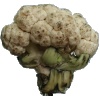
Label: cauliflower